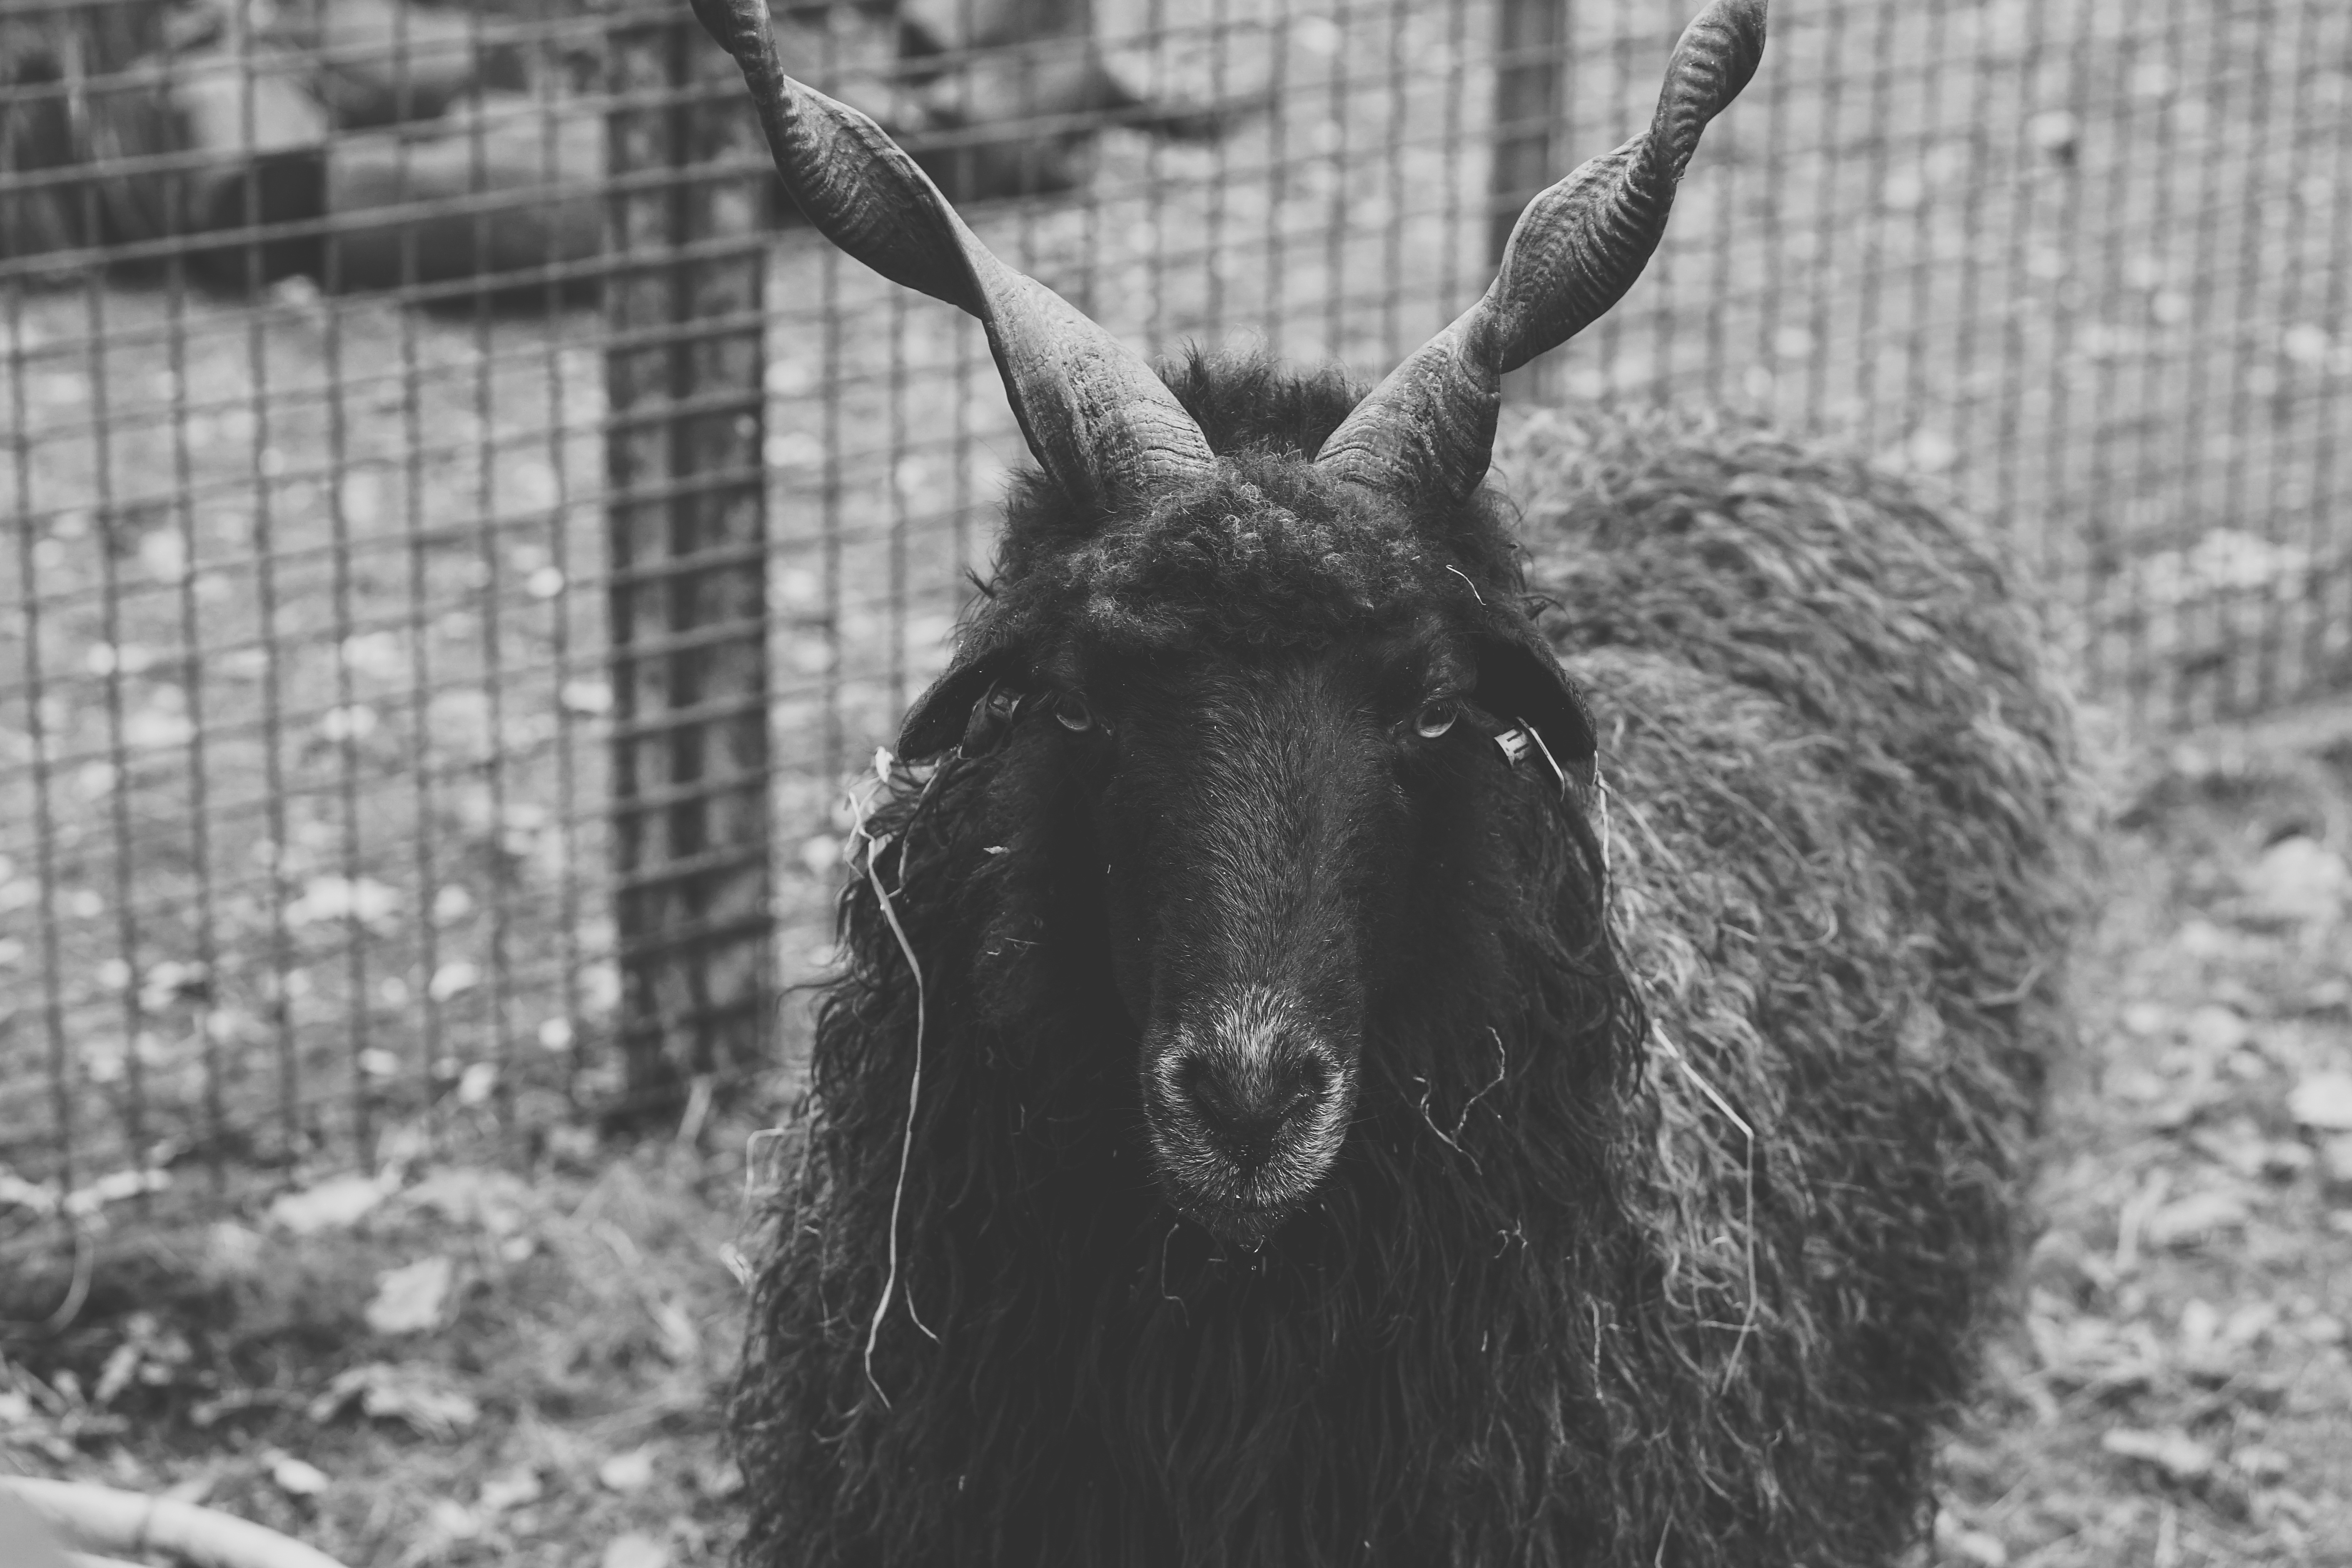
black and white, meadow, animal, wildlife, goat, zoo, horn, sheep, mammal, black, monochrome, wool, fauna, goats, captivity, animals, horns, black sheep, monochrome photography